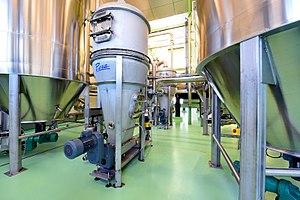
Thermovinification - Flash Détente
La flash détente est un processus de vinification qui consiste à chauffer une vendange fraîche, qui est ensuite traitée sous vide. Le traitement sous vide favorise l’extraction des composés du raisin. Elle s'apparente à la technique de la thermovinification.